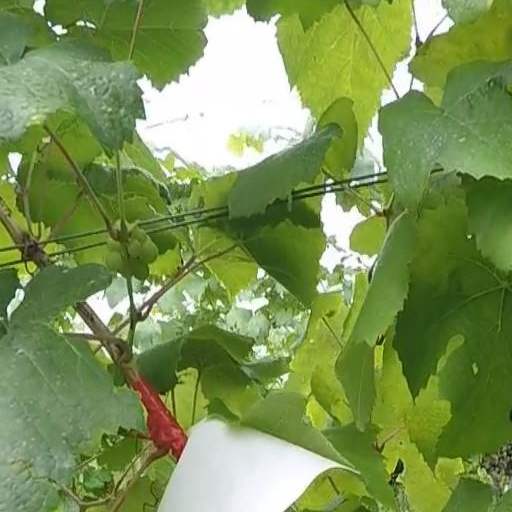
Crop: grape